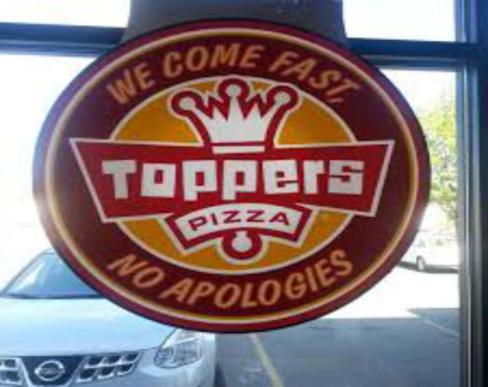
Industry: Food